Gisa (bishop of Wells)

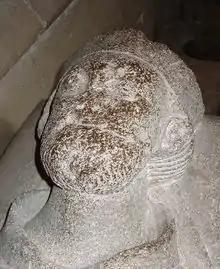
Gisa's effigy on his tomb in Wells Cathedral

Gisa (also written Giso; died 1088) was Bishop of Wells from 1060 to 1088. A native of Lorraine, Gisa came to England as a chaplain to King Edward the Confessor. After his appointment to Wells, he travelled to Rome rather than be consecrated by Stigand, the Archbishop of Canterbury. As bishop, Gisa added buildings to his cathedral, introduced new saints to his diocese, and instituted the office of archdeacon in his diocese. After the Norman Conquest, Gisa took part in the consecration of Lanfranc, the new Archbishop of Canterbury, and attended Lanfranc's church councils. His tomb in Wells Cathedral was opened in the 20th century and a cross was discovered in his tomb.